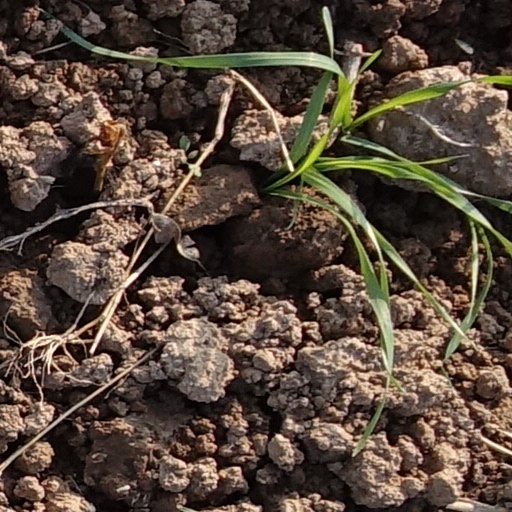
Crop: wheat